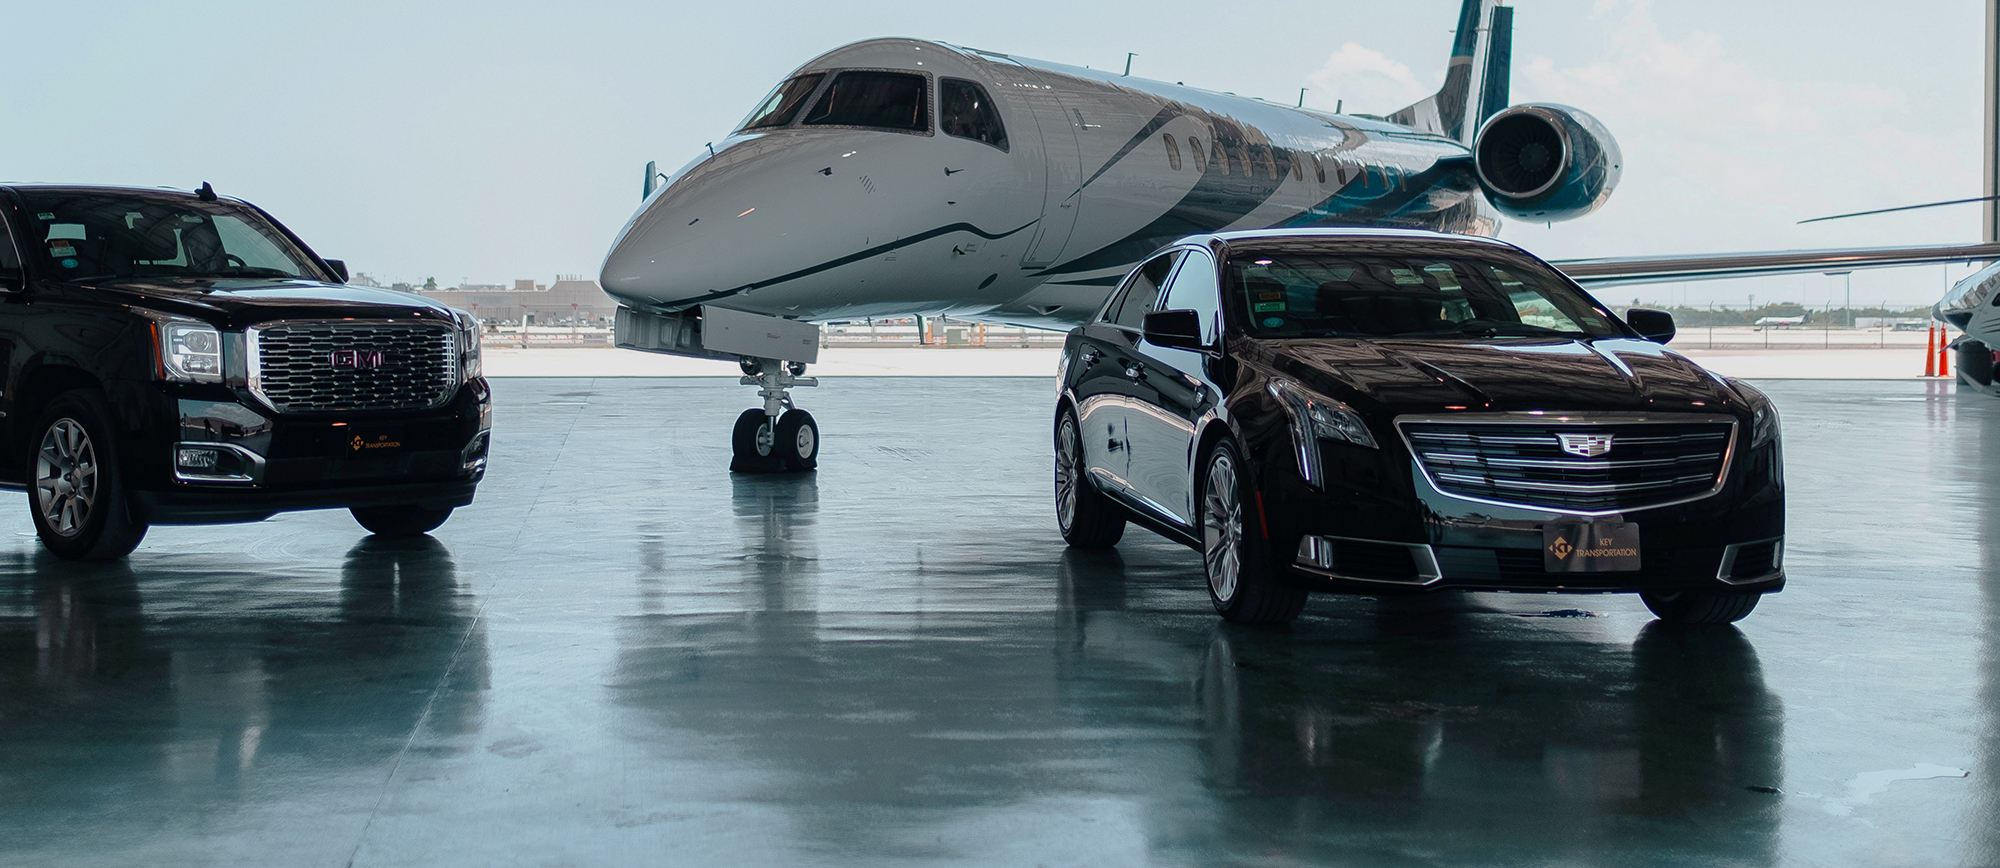
car, vehicle, airplane, luxury vehicle, transport, business jet, mode of transport, aviation, aircraft, air travel, airport, airline, airliner, flight, Cadillac sts, full size car, family car, cadillac, aerospace engineering, executive car, city car